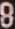
Number: 8